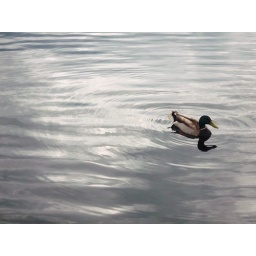
It was a beautiful gray day. The Lake was calm and glassy and the duck made a lovely shadow in the cool water.